John Pope (general)

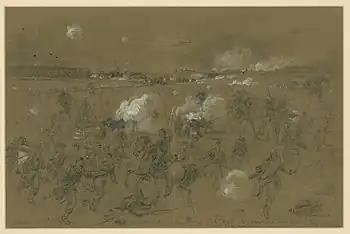
Defeat of Pope's army in the Second Battle of Bull Run, by Alfred Waud

Pope himself was relieved of command on September 12, 1862, and his army was merged into the Army of the Potomac under McClellan. He spent the remainder of the war in the Department of the Northwest in Minnesota, dealing with the Dakota War of 1862. His months campaigning in the West paid career dividends because he was assigned to command the Military Division of the Missouri on January 30, 1865, and received a brevet promotion to major general in the regular army on March 13, 1865, for his service at Island No. 10. Pope authored "The Campaign of Virginia" (Washington, 1865).